Genrikh Yagoda

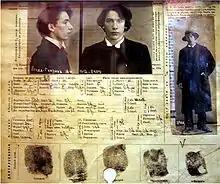
Yagoda on a police information card from 1912

Yagoda was born in Rybinsk into a Jewish family. The son of a jeweller, trained as a statistician, who worked as a pharmacist's assistant, he claimed that he was an active revolutionary from the age of 14 when he worked as a compositor on an underground printing press in Nizhny Novgorod, and that at the age of 15 he was a member of a fighting squad in the Sormovo district of Nizhny Novgorod, during the violent suppression of the 1905 revolution. He said he joined the Bolsheviks in Nizhny Novgorod at the age of 16 or 17, and was arrested and sent into exile in 1911. In 1913, he moved to St. Petersburg to work at the Putilov steel works. After the outbreak of war, he joined the army, and was wounded in action.